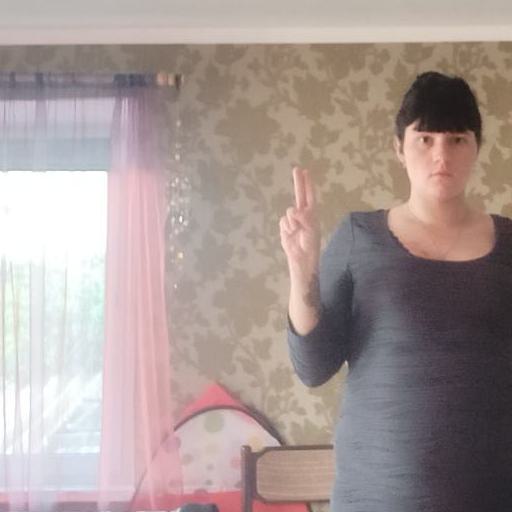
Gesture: two_up